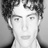
Emotion: neutral